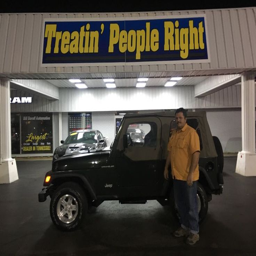
experimental artist on the purchase of automobile model .